Columbus Basin

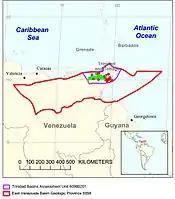
Map showing the location of Trinidad and its main hydrocarbon assets with respect to the location of the East Venezuela Basin

The Columbus Basin is a foreland basin located off the south eastern coast of Trinidad within the East Venezuela Basin (EVB). Due to the intensive deformation occurring along the Caribbean and South American plates in this region, the basin has a unique structural and stratigraphic relationship. The Columbus Basin has been a prime area for hydrocarbon exploration and production as its structures, sediments and burial history provide ideal conditions for generation and storage of hydrocarbon reserves. The Columbus Basin serves as a depocenter for the Orinoco River delta, where it is infilled with 15 km of fluvio-deltaic sediment. The area has also been extensively deformed by series of north west to southeast normal faults and northeast to southwest trending anticline structures.